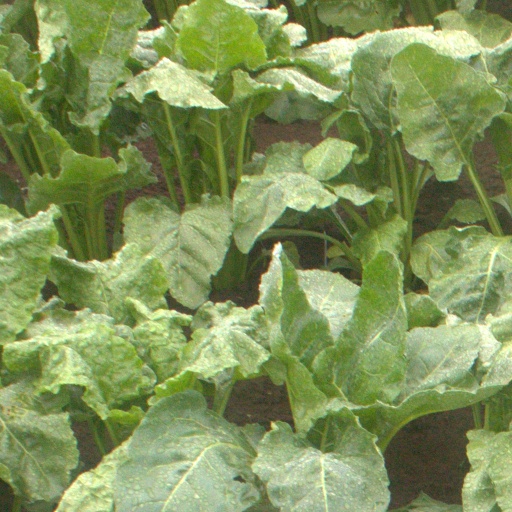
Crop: sugar beet